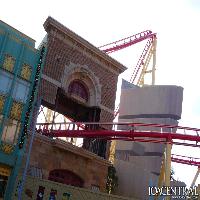
Weather: cloudy or overcast